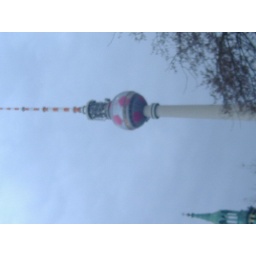
the tv tower in berlin..the soccer ball means they're hosting the world cup this year